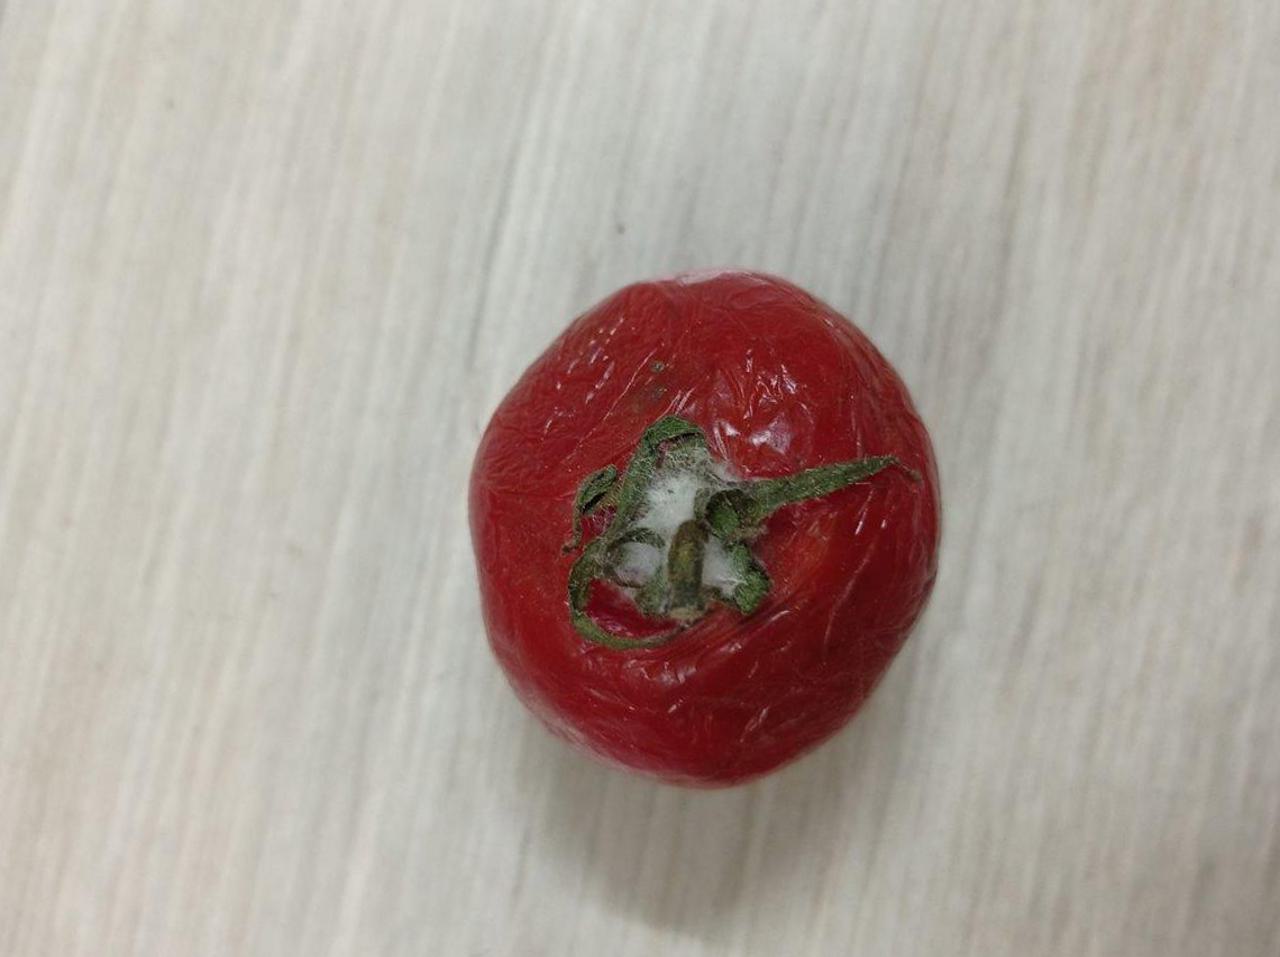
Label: Rotten